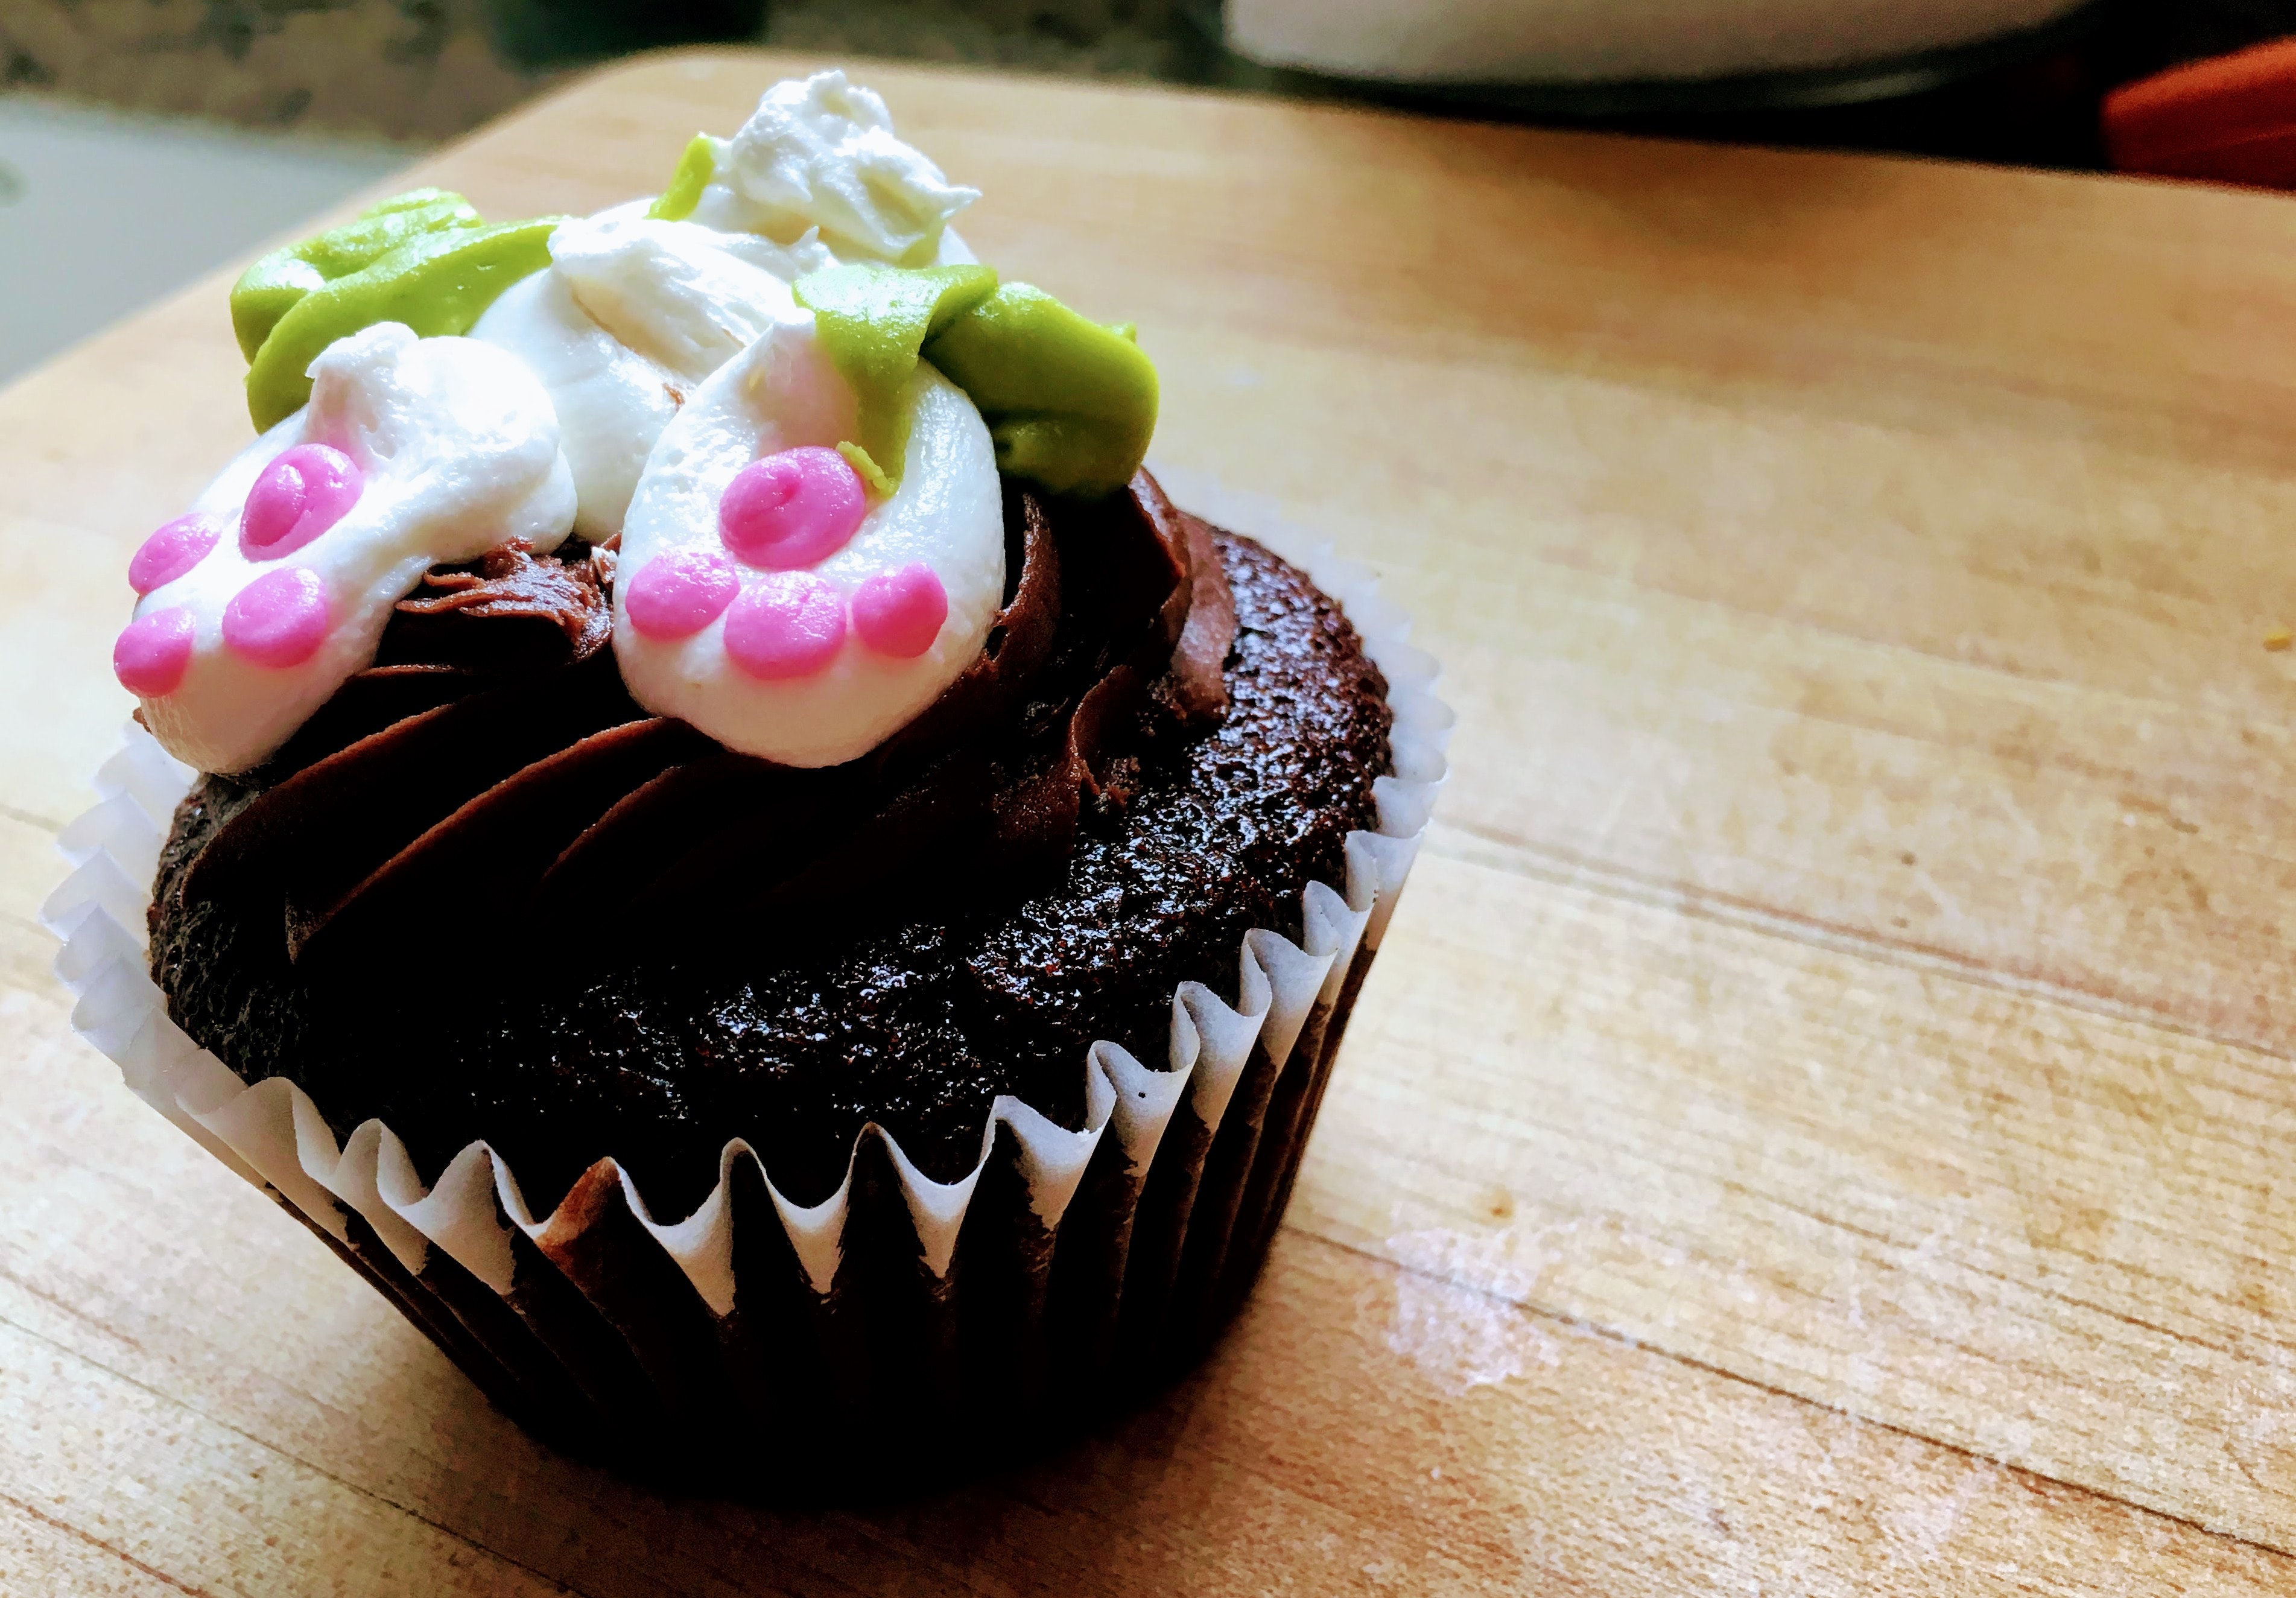
cupcake, icing, food, buttercream, sweetness, cake, muffin, pink, dessert, baking, cake decorating, fondant, sugar paste, cuisine, chocolate, cream, baked goods, Baking cup, petit four, ingredient, cup, chocolate cake, dish, cream cheese, sprinkles, recipe, confectionery, royal icing, whipped cream, flower, ganache, vanilla